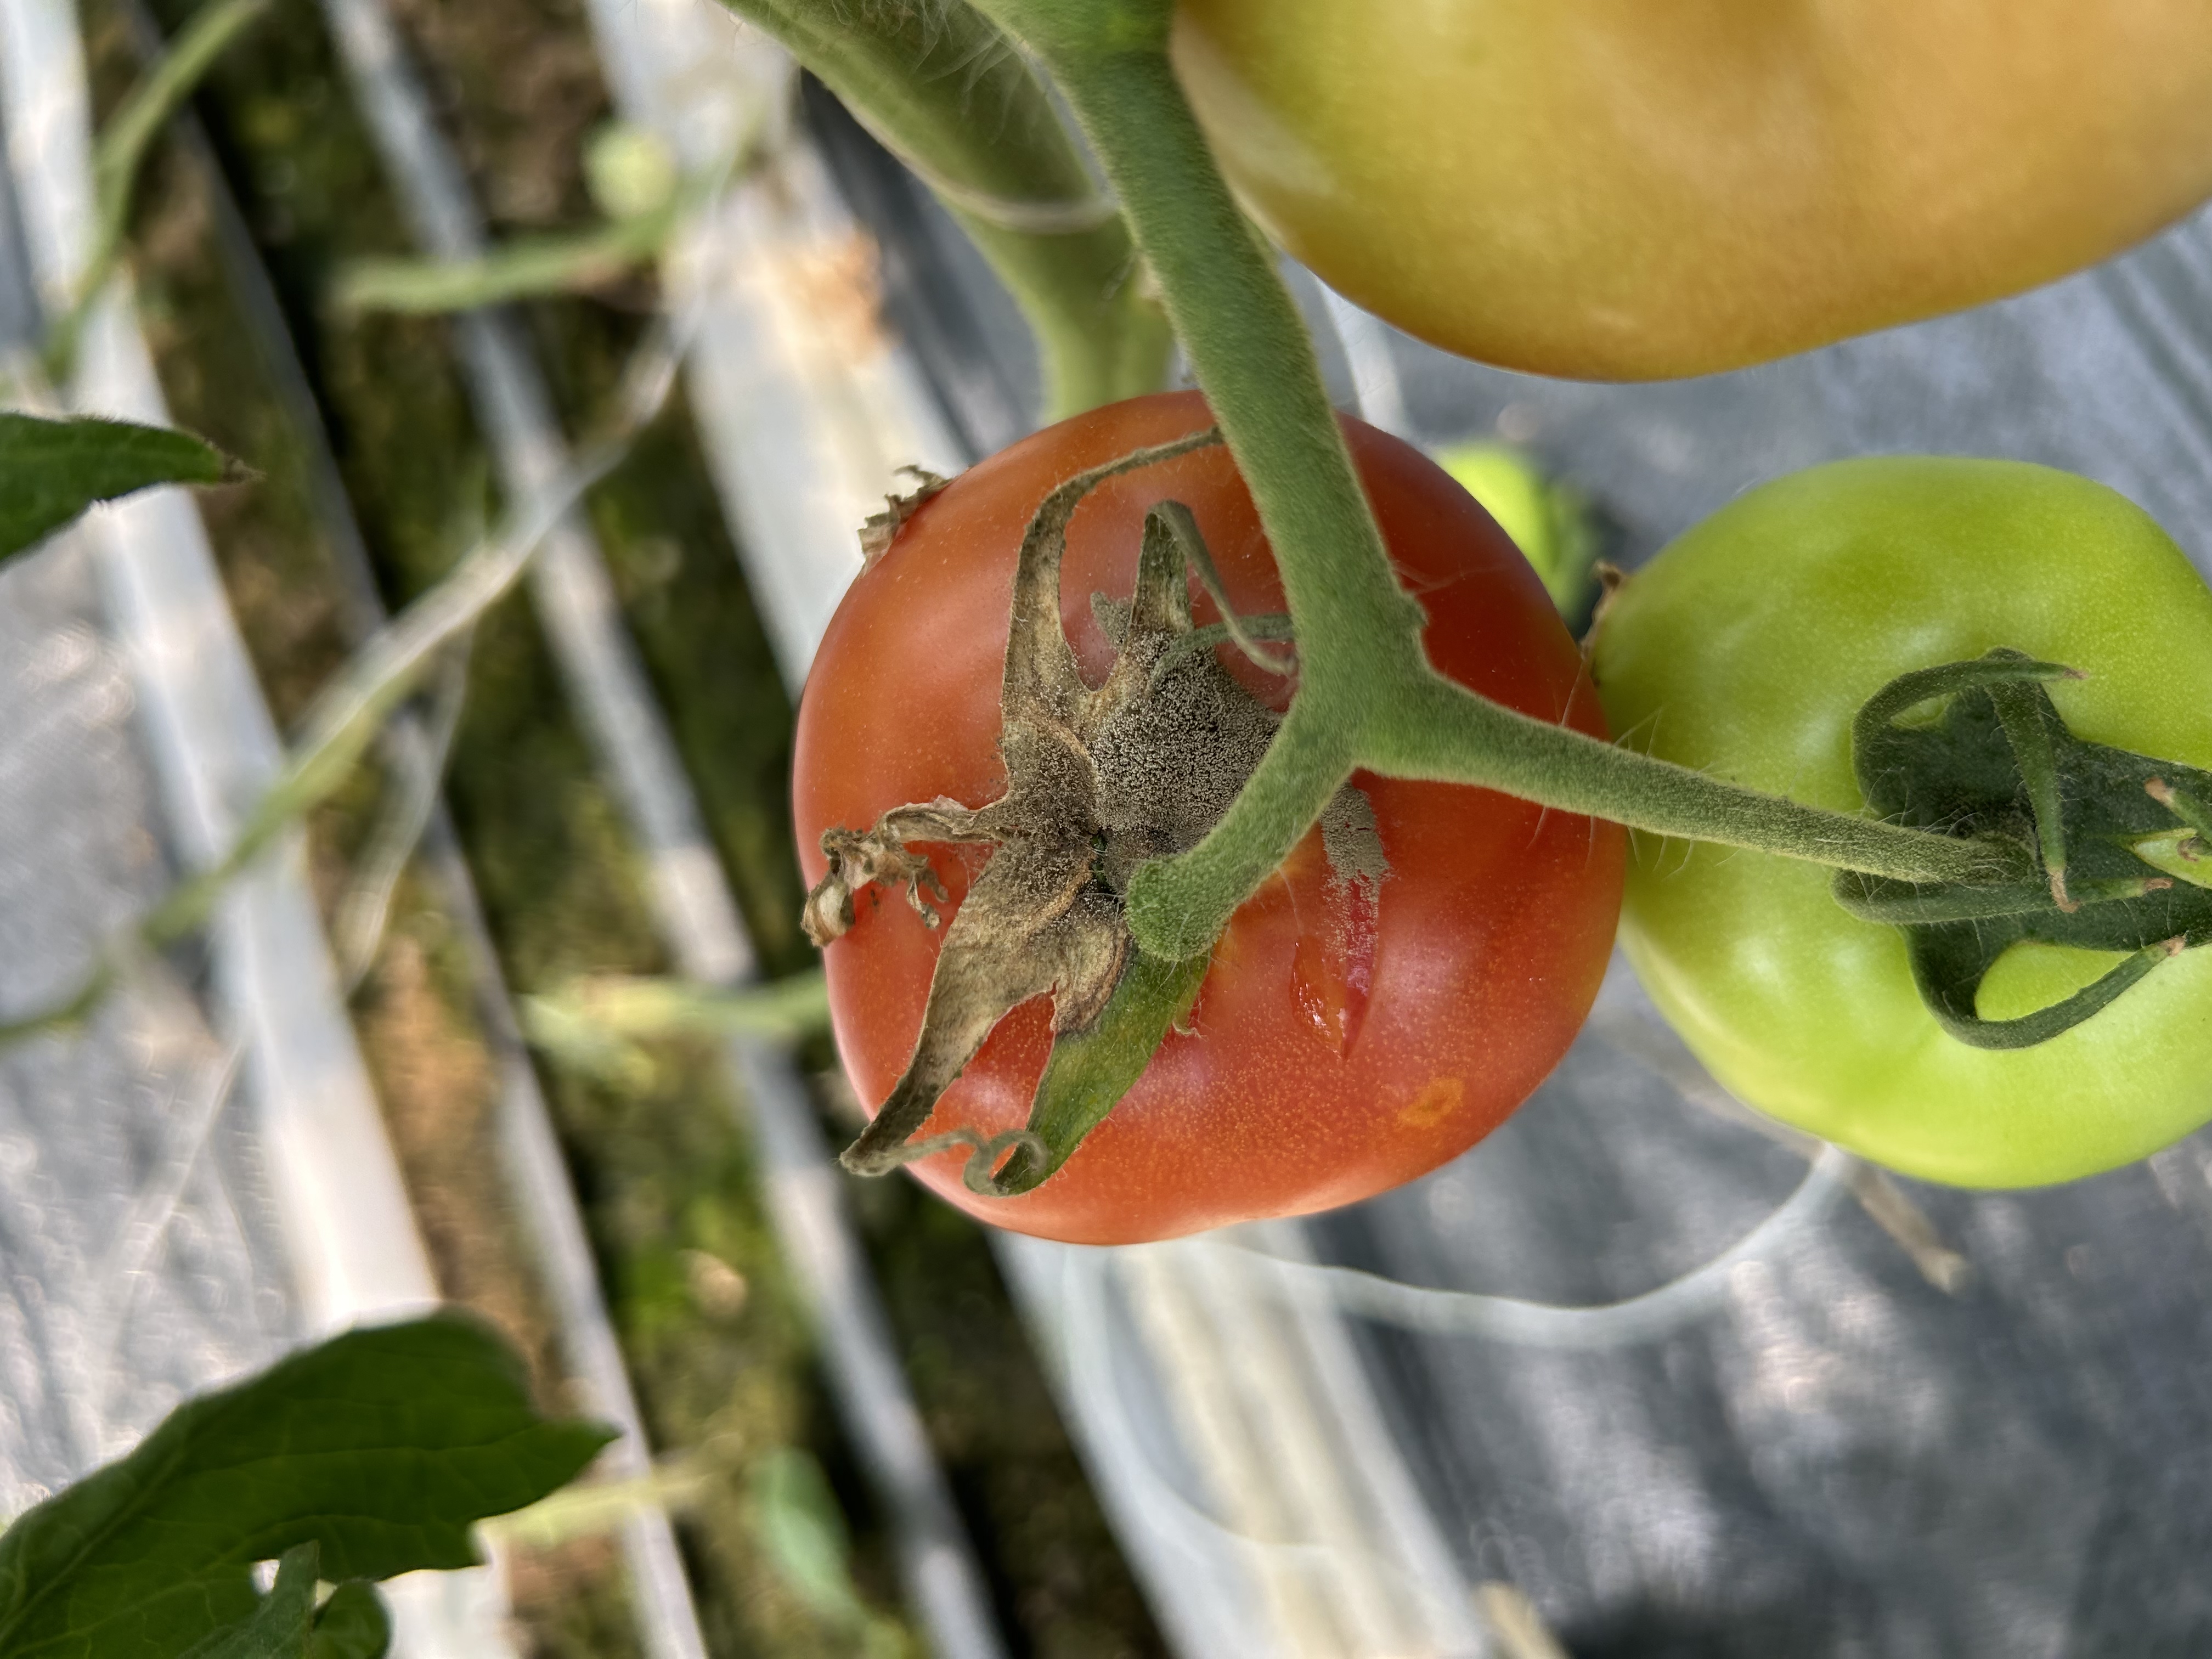
Disease: GrayMold